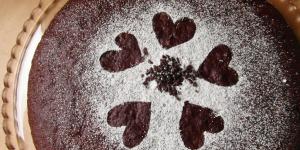
torta de algarroba y almendras